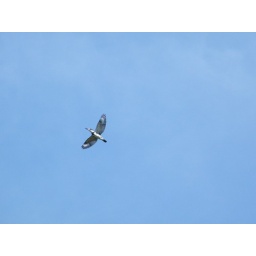
the kingfisher is beautiful as it flies in the blue sky above